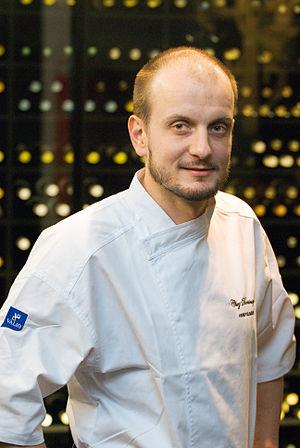
Hans Välimäki est un chef finlandais, et depuis 1998, était le propriétaire du restaurant maintenant fermé Chez Dominique. Välimäki est le juge en chef de l'émission culinaire Top Chef Suomi sur Sub.